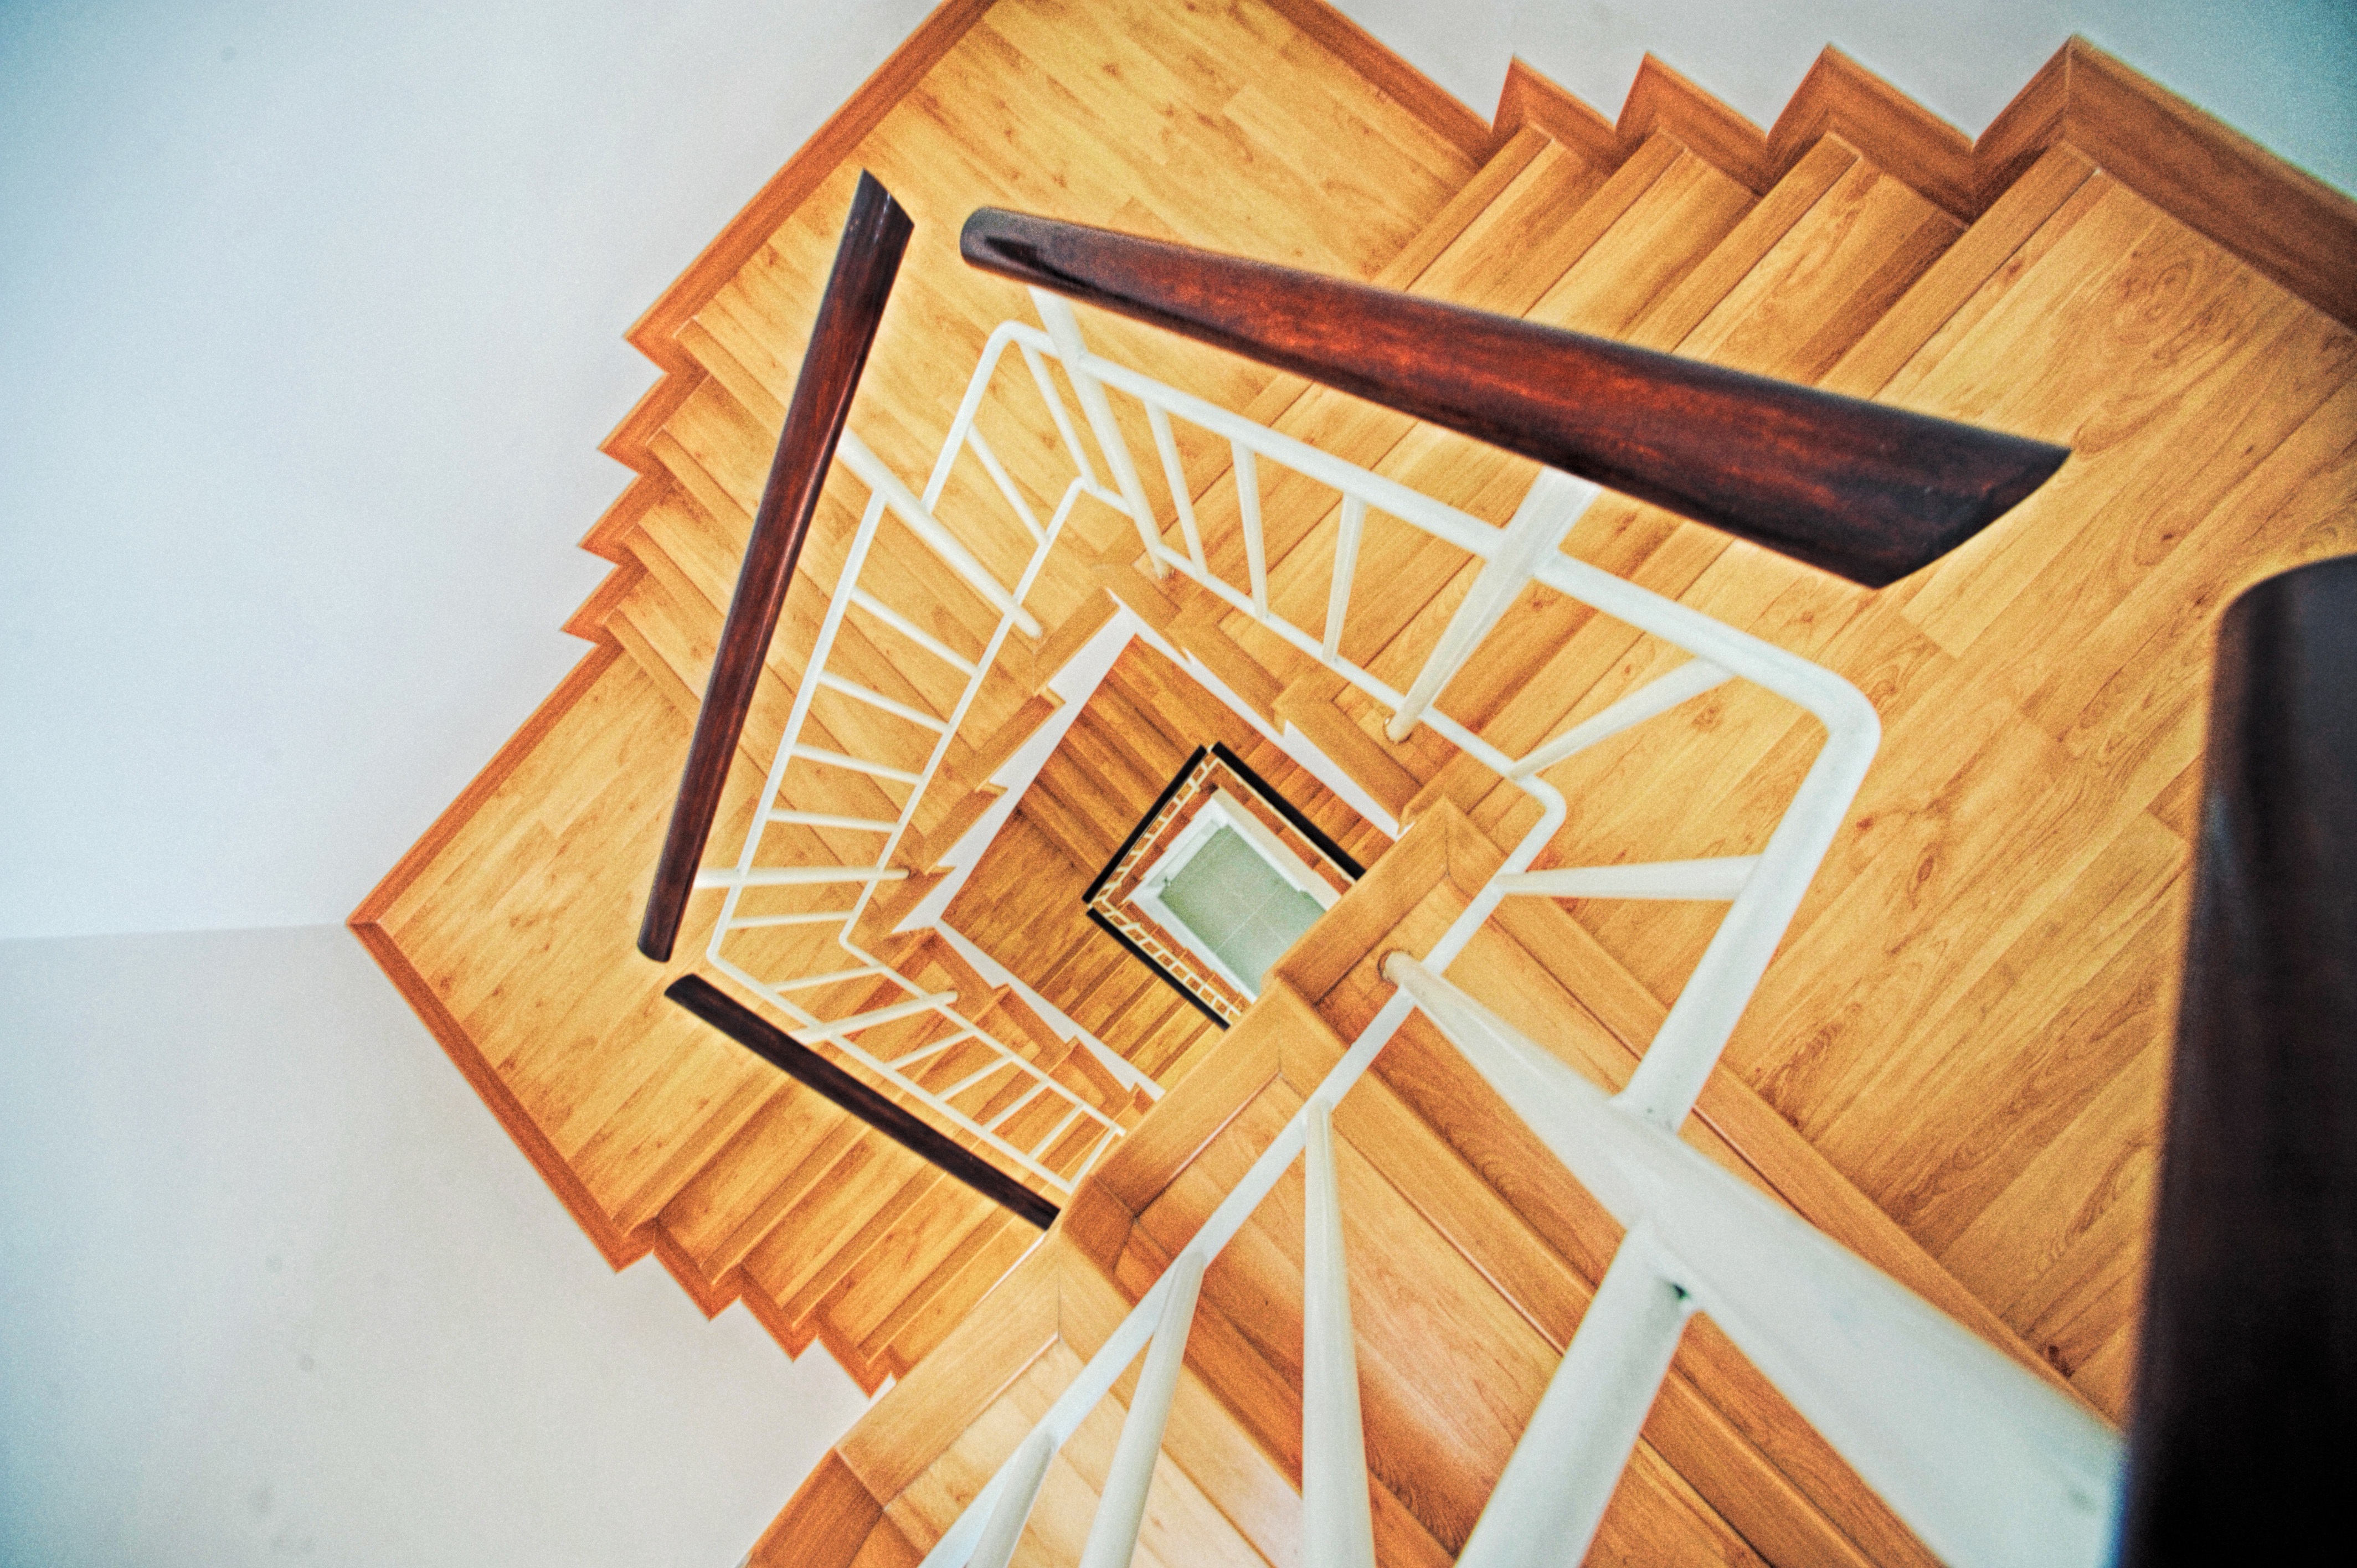
wood, spiral, floor, staircase, art, hardwood, stairs, wooden stairs, downstairs, wood stain, high angle shot